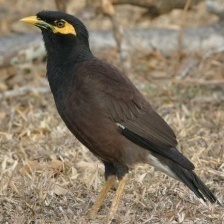
Species: MYNA
Scientific name: ACRIDOTHERES TRISTIS